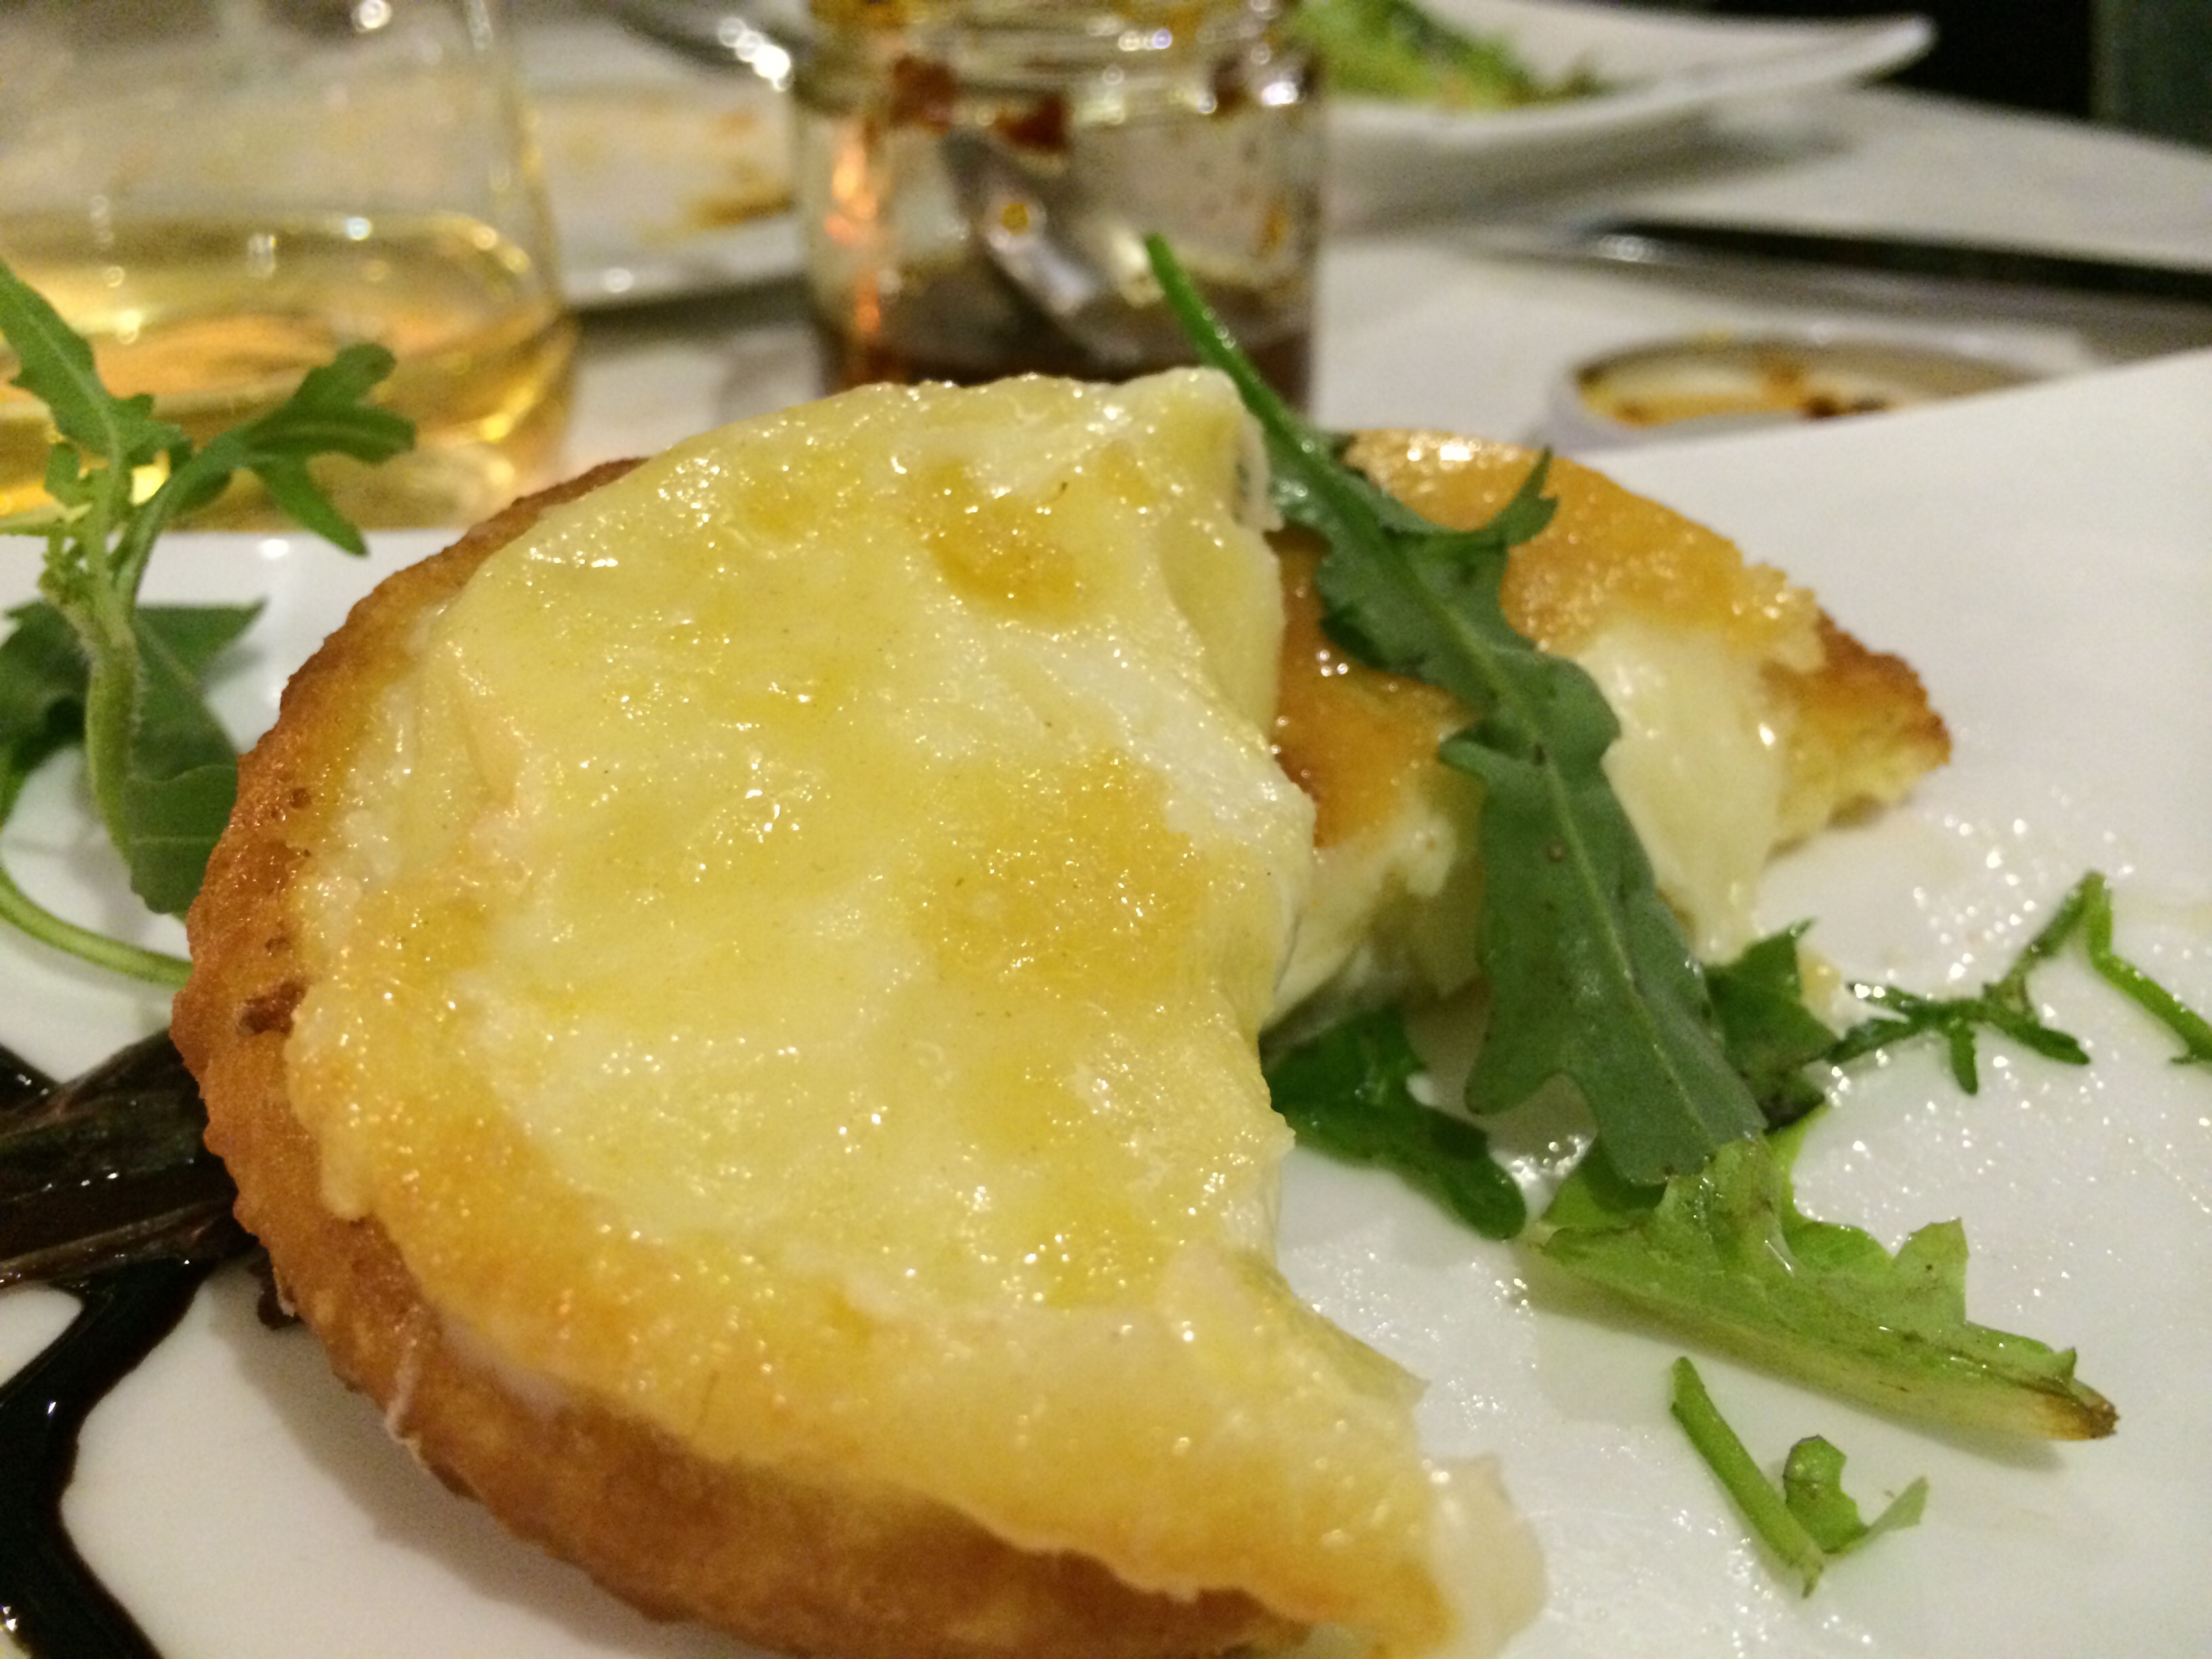
dish, meal, food, produce, vegetable, fresh, italy, breakfast, milk, snack, cuisine, cheese, tomato, starter, dairy, grilled, mozzarella, appetizer, flowering plant, land plant, provolone